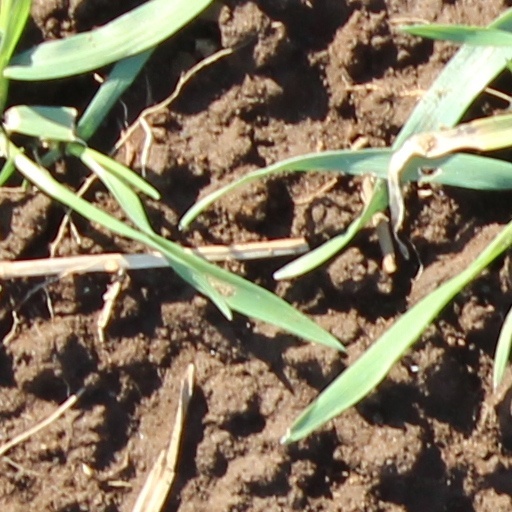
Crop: wheat